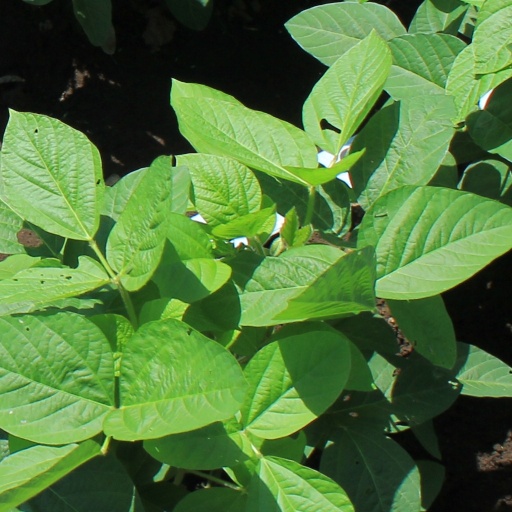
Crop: soybean